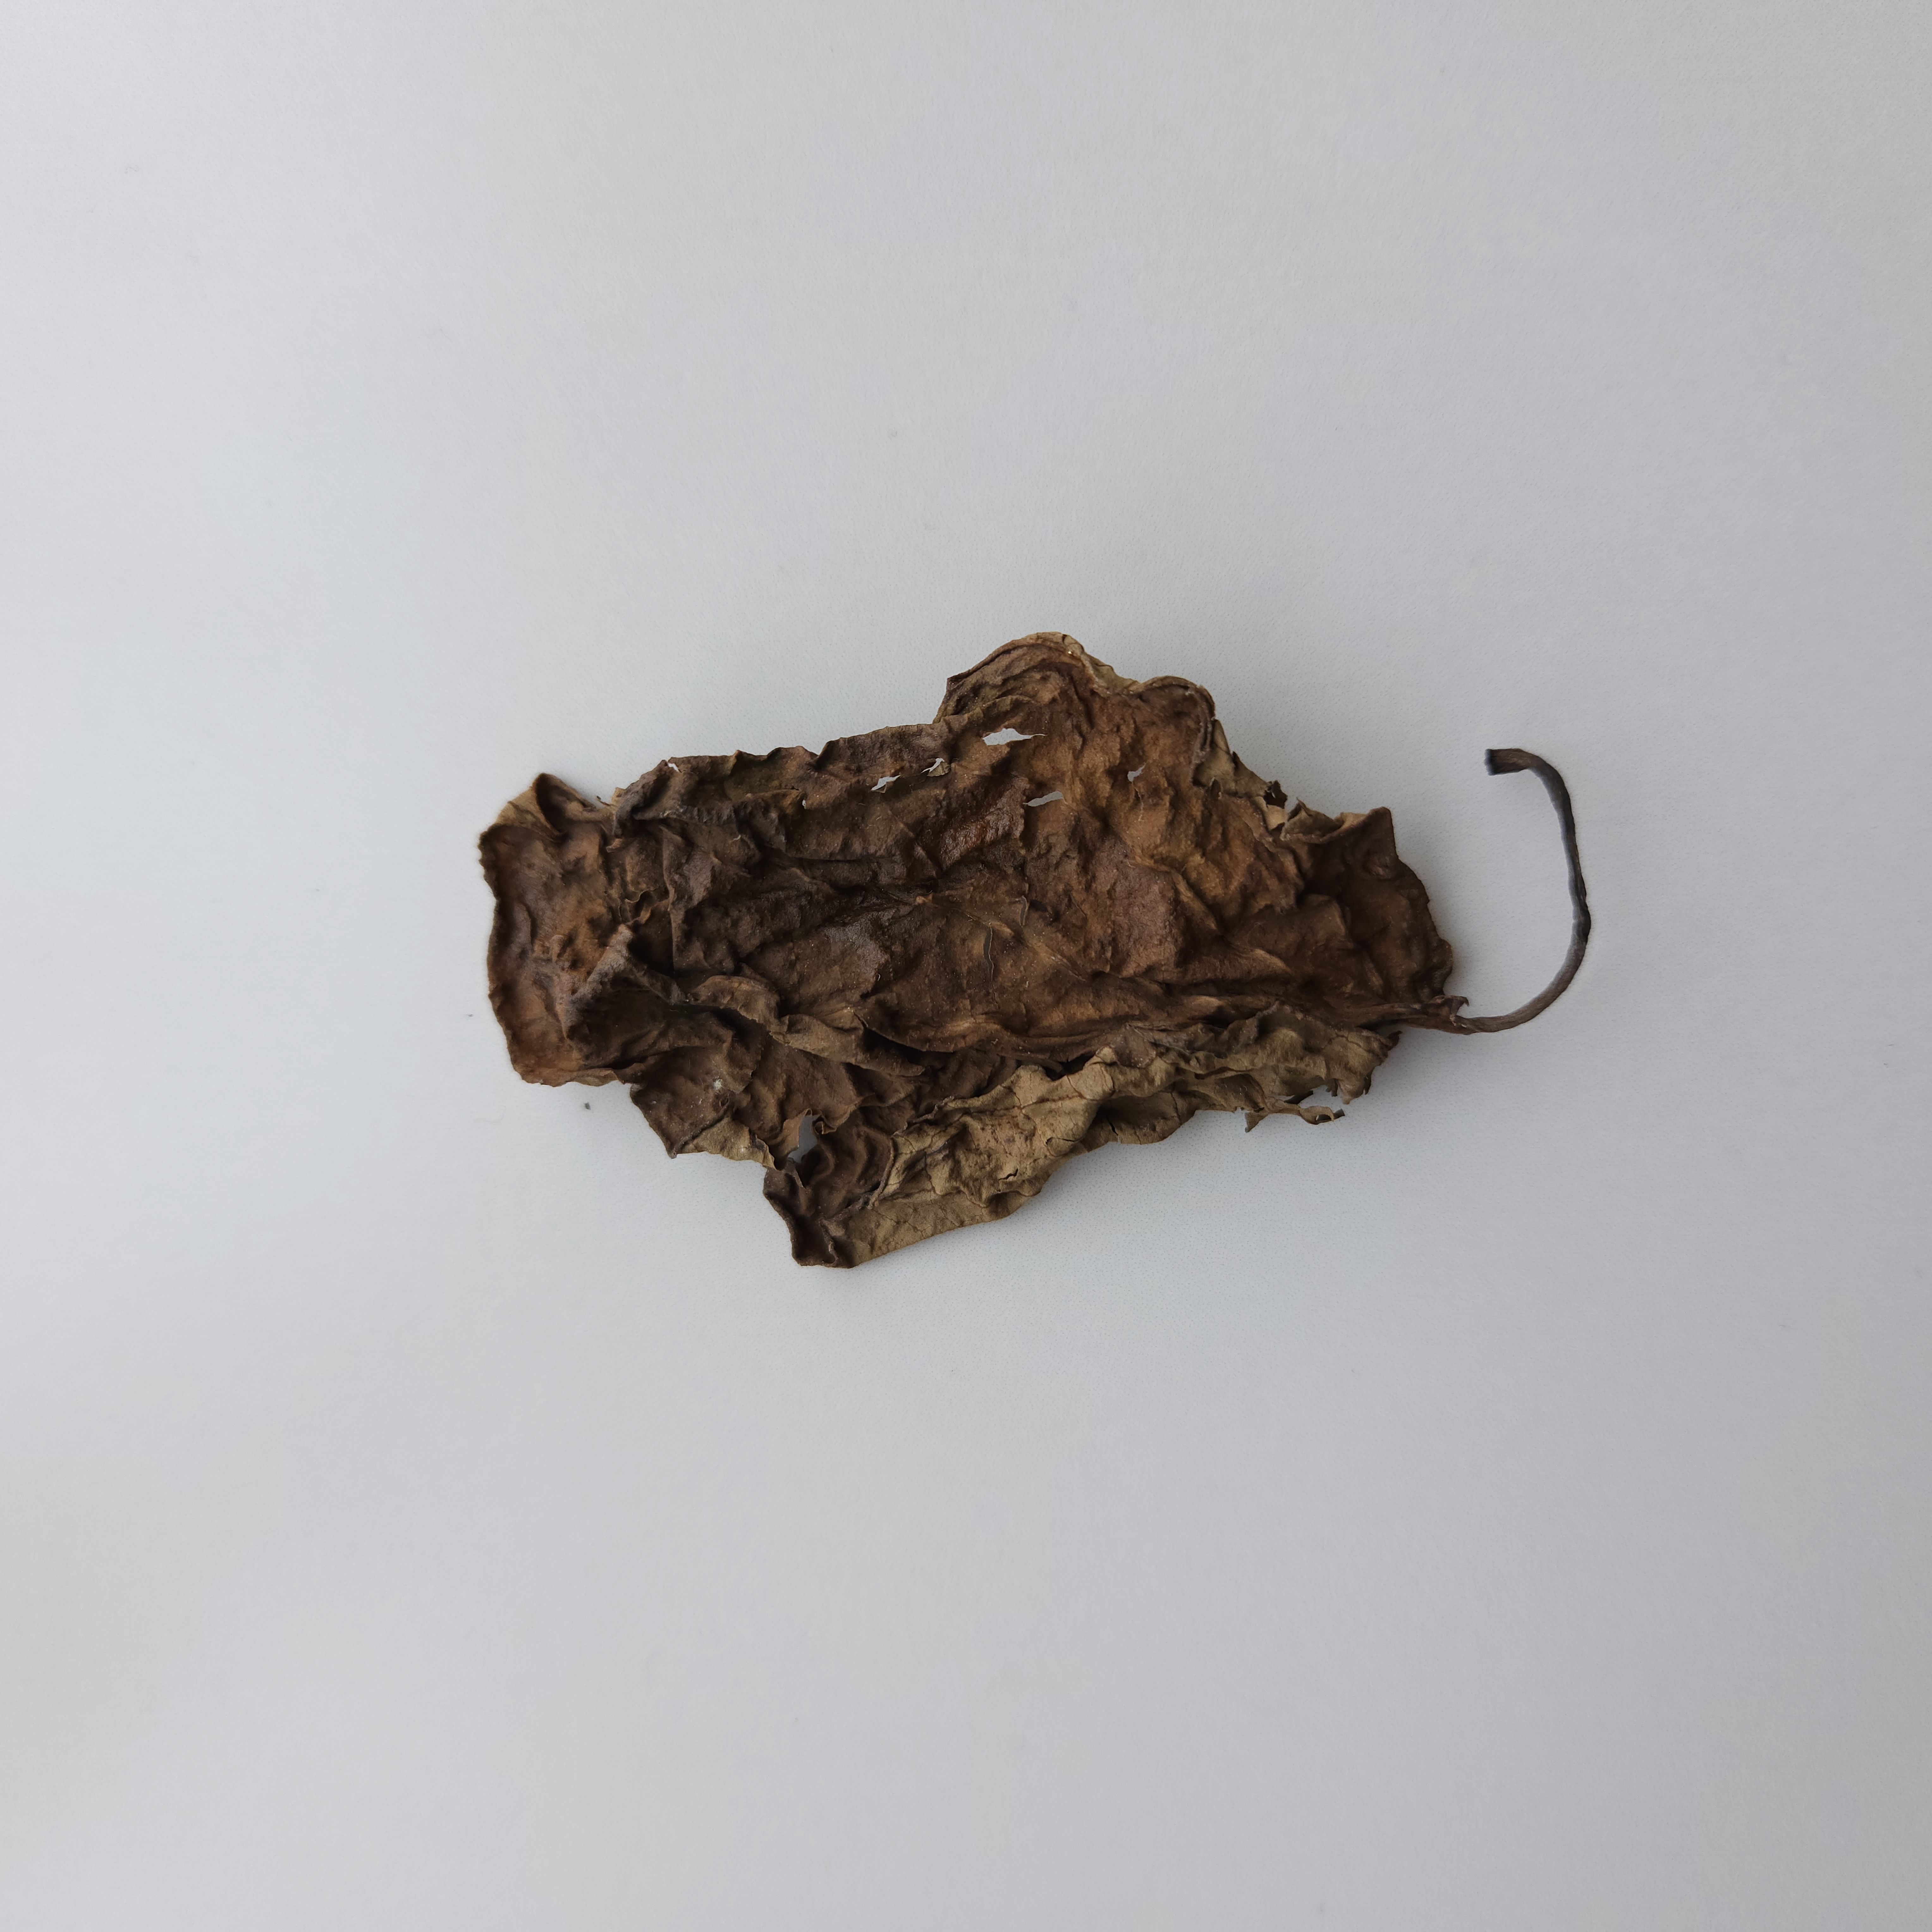
Label: Dried